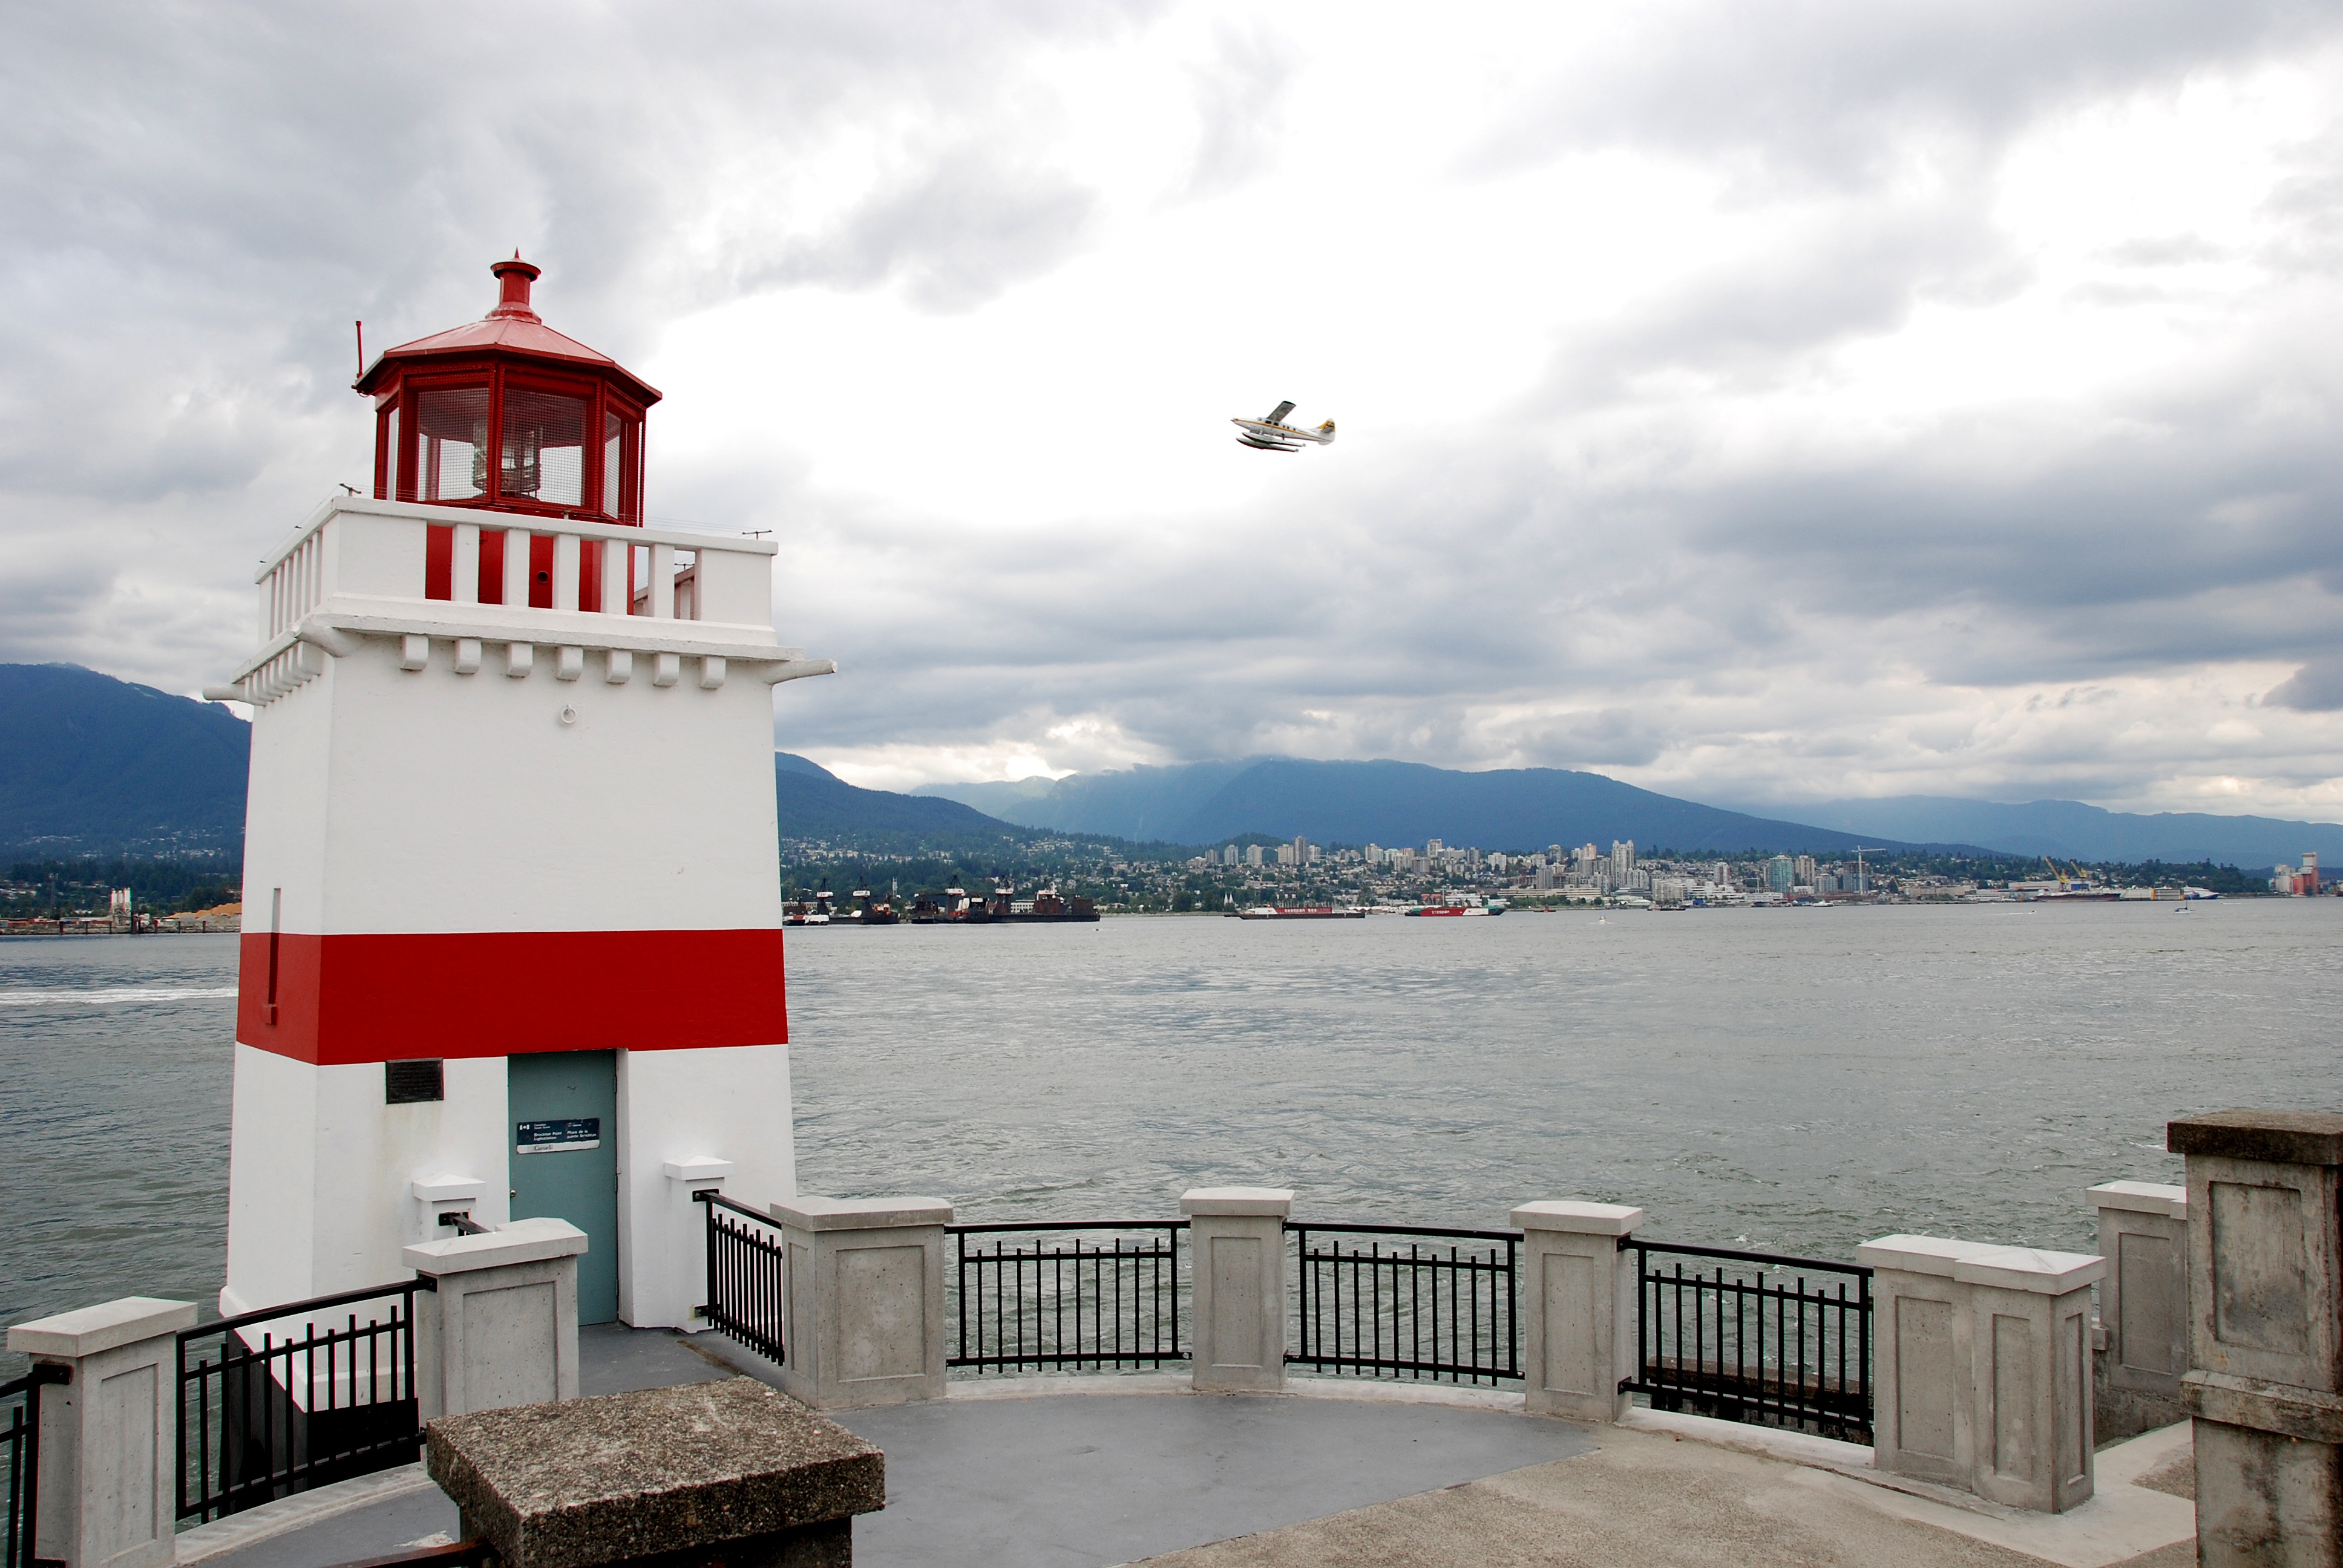
sea, coast, ocean, lighthouse, pier, vacation, vehicle, tower, vancouver, port, ferry